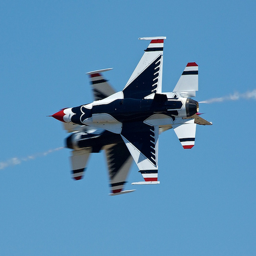
A photo of two fighter jets flying passed each other.
Two sideways stunt jets passing each other midair.
two jets flying very close to one another
Two jets doing tricks in the sky on a clear day.
Two red white and blue planes flying in the sky